Fougasse (weapon)

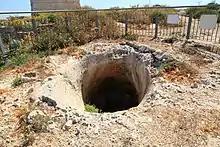
Madliena Fougasse in Malta

A fougasse (in Italian and Maltese "foggazza") is an improvised mortar constructed by making a hollow in the ground or rock and filling it with explosives (originally, black powder) and projectiles. The fougasse was used by Samuel Zimmermann at Augsburg in the sixteenth century, referred to by Vauban in the seventeenth century, and well known to military engineers by the mid-eighteenth century. Notable use of permanent fougasse installations intended for coastal defence were carved into the limestone by the Knights of St. John on Malta. This technique was used in several European wars, the American Revolution, and the American Civil War. The term is still used to describe such devices.